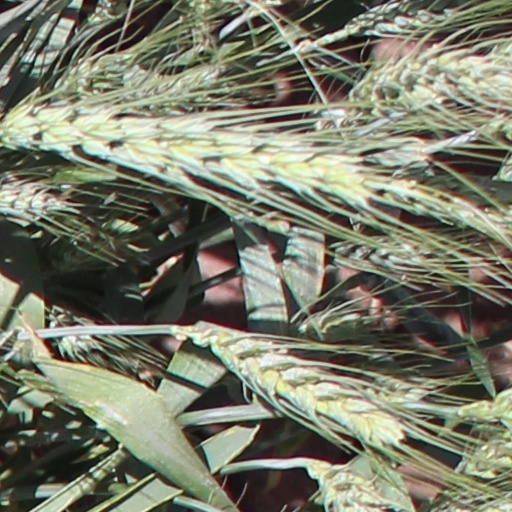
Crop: wheat